Kingdom of Sardinia

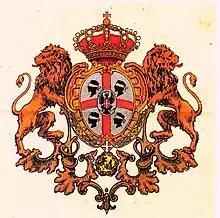
19th-century coat of arms of the Kingdom of Sardinia under the Savoy dynasty

The Spanish domination of Sardinia ended at the beginning of the 18th century, as a result of the War of the Spanish Succession. By the Treaty of Utrecht (1713), Spain's European empire was divided: the House of Savoy received Sicily and parts of the Duchy of Milan, while Charles VI (the Holy Roman Emperor and Archduke of Austria), received the Spanish Netherlands, the Kingdom of Naples, Sardinia, and the bulk of the Duchy of Milan.